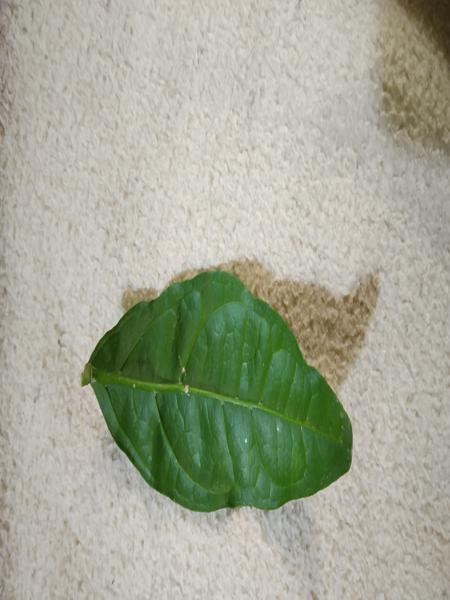
Plant: Jasmine